Allen Americans

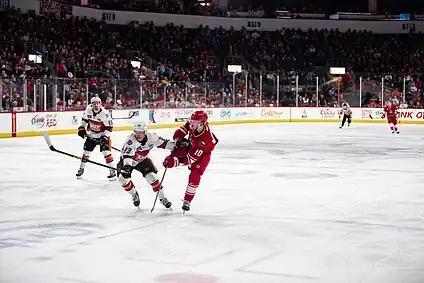

On October 4, 2023, it was announced that the team was sold to Myles Jack and his mother LaSonjia Jack, becoming the first ever African-American majority owners in ECHL history. The Americans finished the 2023–24 season third in the Mountain Division, falling to the Idaho Steelheads in the first round of the playoffs. The organization dismissed Costello as head coach in May 2024. A search for a new head coach began immediately following the release of Costello, and B. J. Adams of the Ontario Hockey League (OHL) was officially hired on June 12, 2024. On July 31, the Americans announced a new affiliation with the Utah Mammoth of the NHL and the Tucson Roadrunners of the AHL.